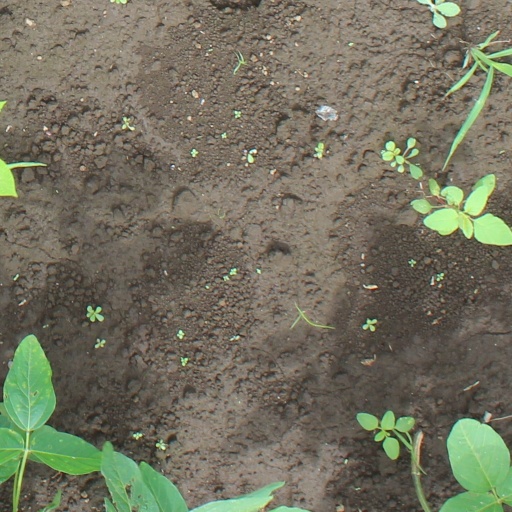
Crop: soybean